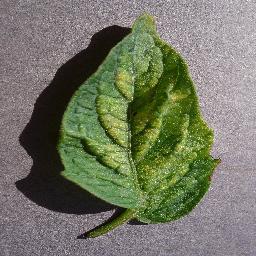
Label: Tomato___Spider_mites Two-spotted_spider_mite